Harold Teen (1934 film)

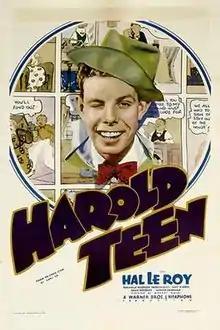
Theatrical release poster

Harold Teen is a 1934 American pre-Code comedy film directed by Murray Roth and written by Paul Gerard Smith and Alfred A. Cohn. It is based on the comic strip "Harold Teen" by Carl Ed. The film stars Hal Le Roy, Rochelle Hudson, Patricia Ellis, Guy Kibbee, Hugh Herbert and Hobart Cavanaugh. The film was released by Warner Bros. on April 7, 1934.